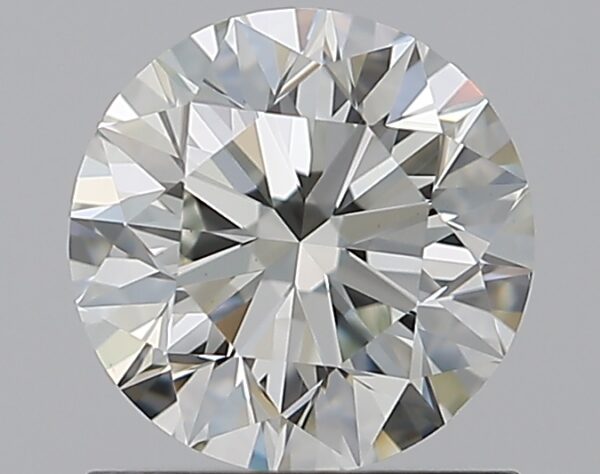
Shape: round
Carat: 1
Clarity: VVS2
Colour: H
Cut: EX
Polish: EX
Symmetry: VG
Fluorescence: N
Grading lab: HRD
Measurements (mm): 6.32 x 6.36 x 4.01